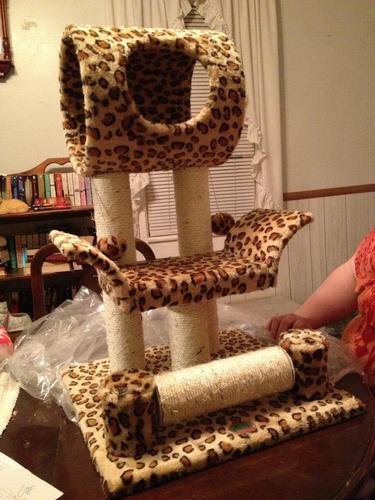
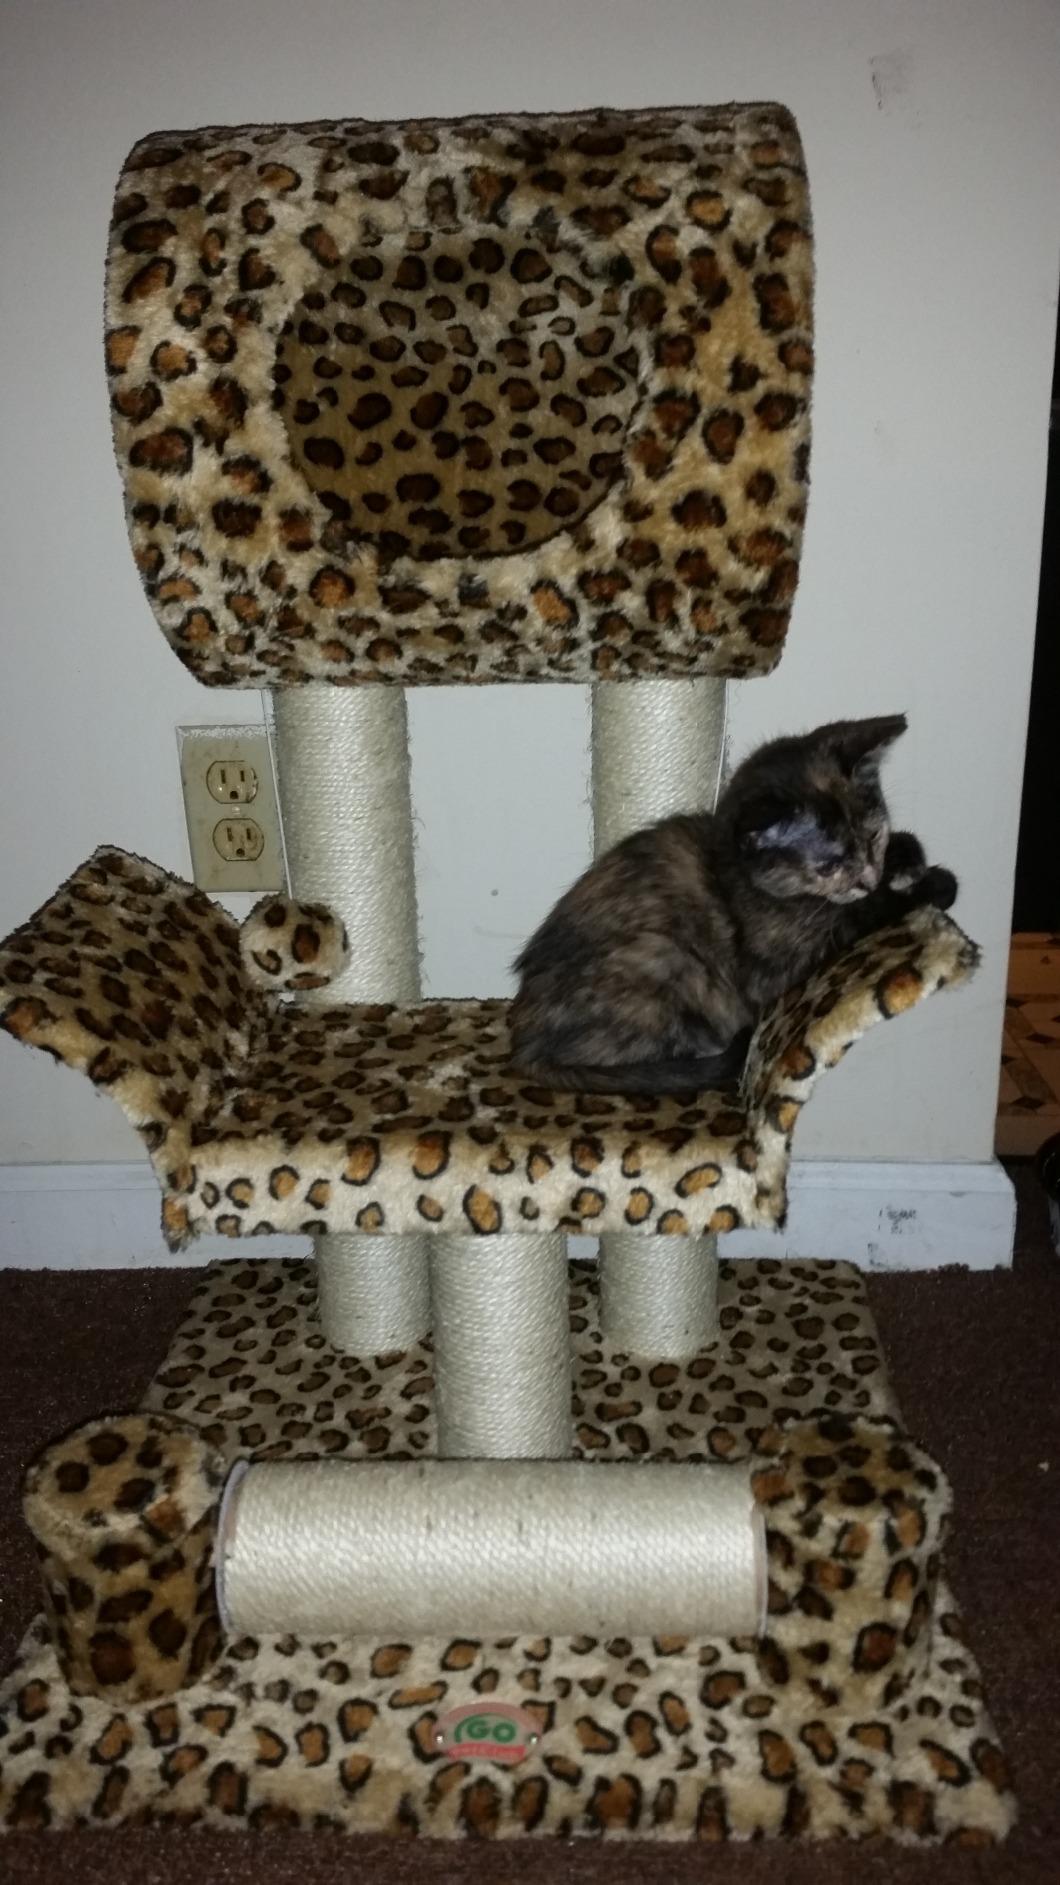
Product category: items_cat tree
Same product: yes